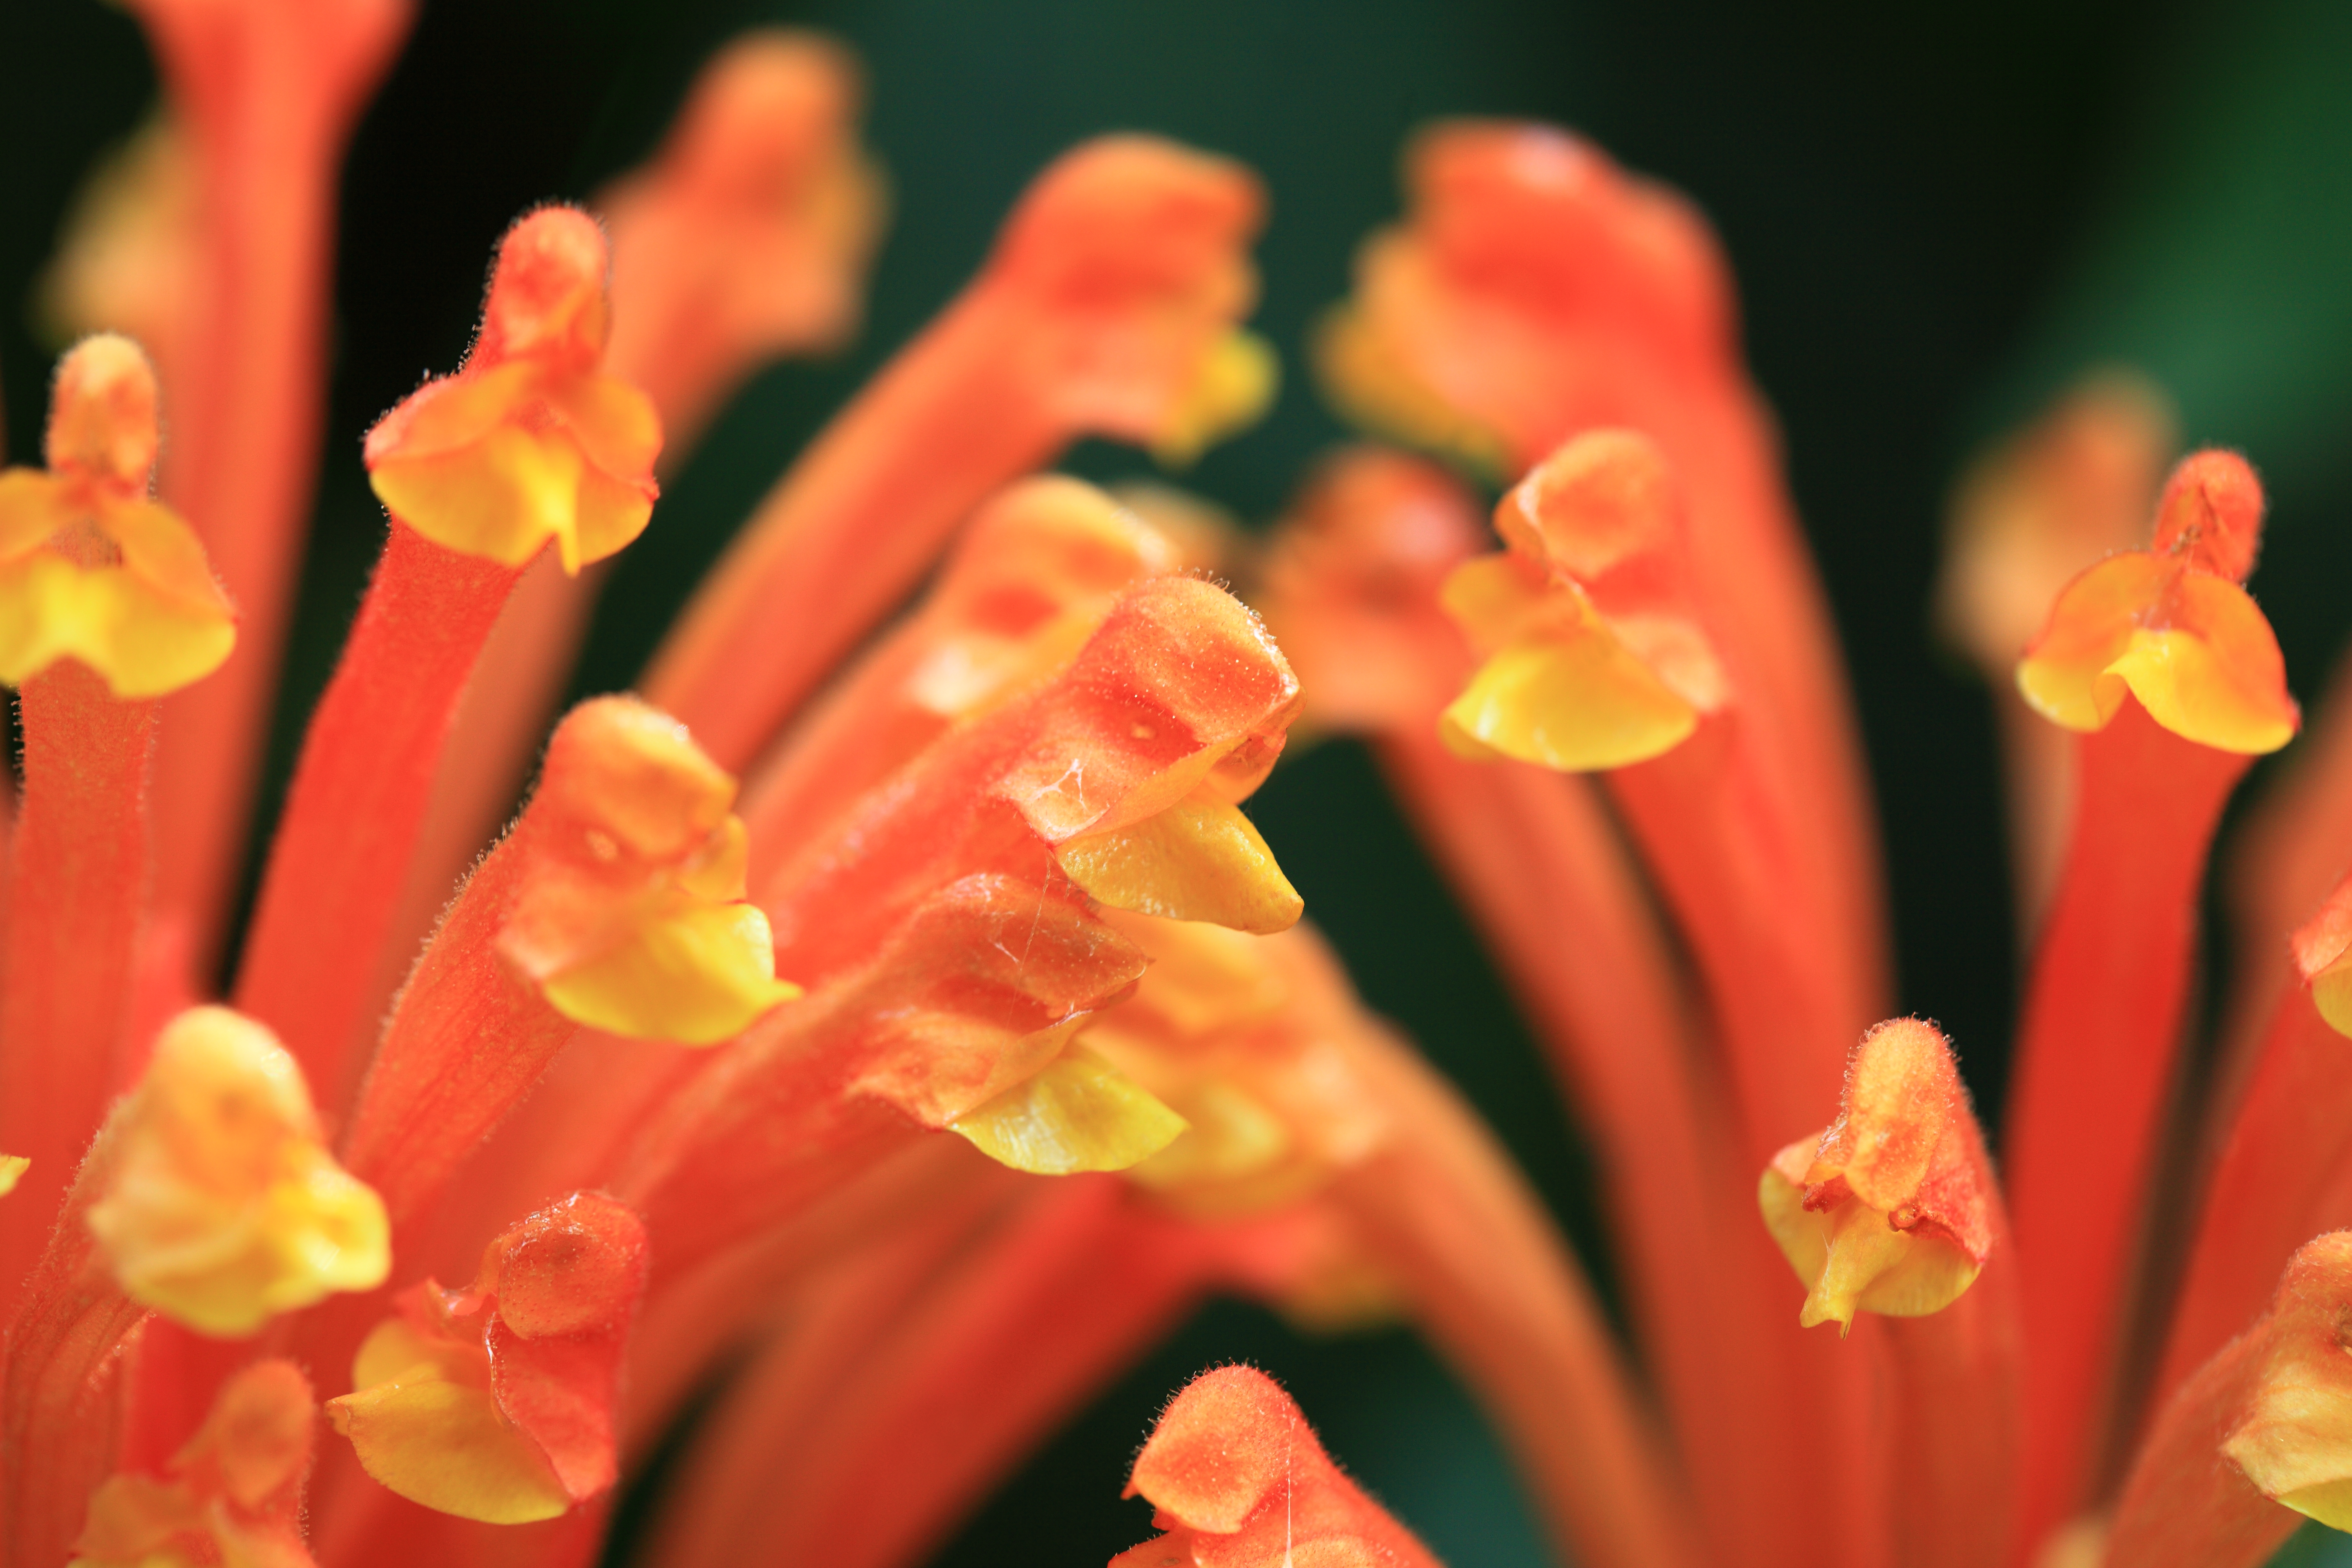
plant, flower, petal, high, tropical, peninsula, yellow, garden, flora, botanical, 5d, costa, hires, markii, hi, res, resolution, izu, shimokamo, gladiolus, macro photography, skullcap, scutellaria, scarlet, flowering plant, rican, costaricana, taxonomy binomial scutellariacostaricana, plant stem, land plant